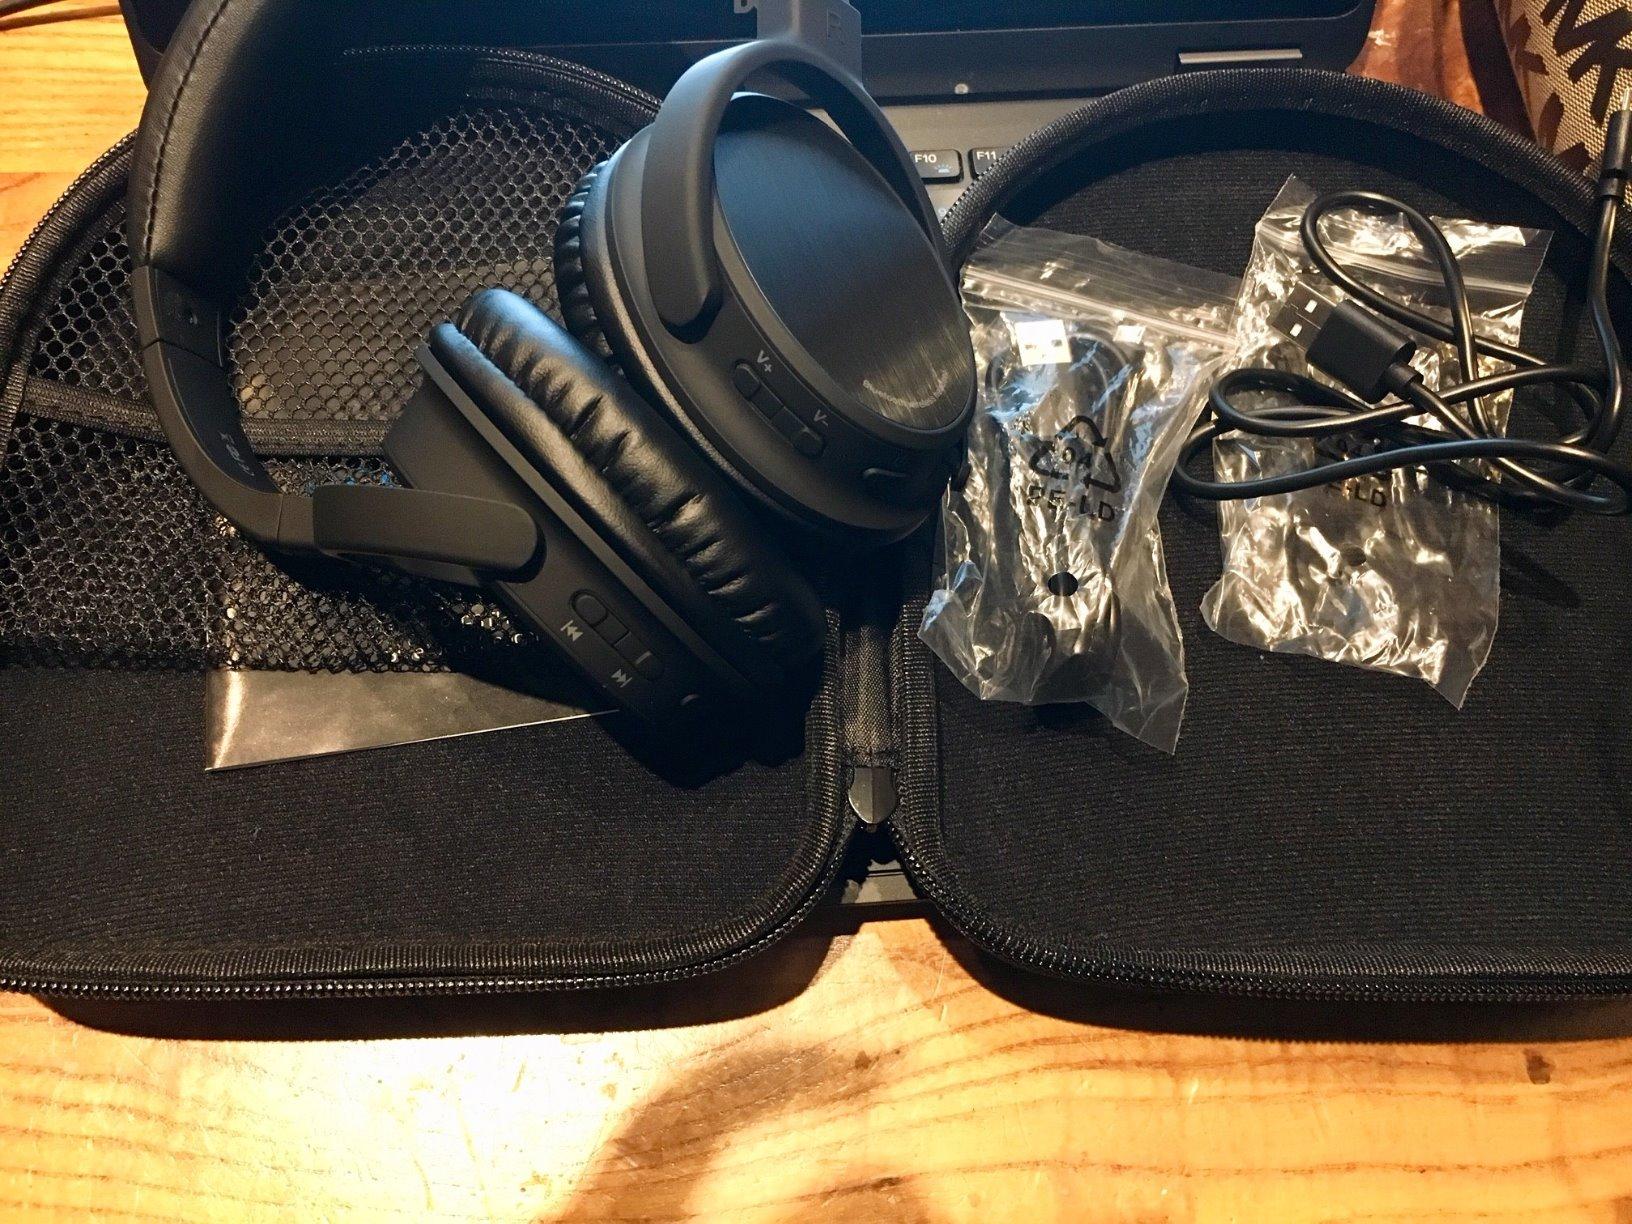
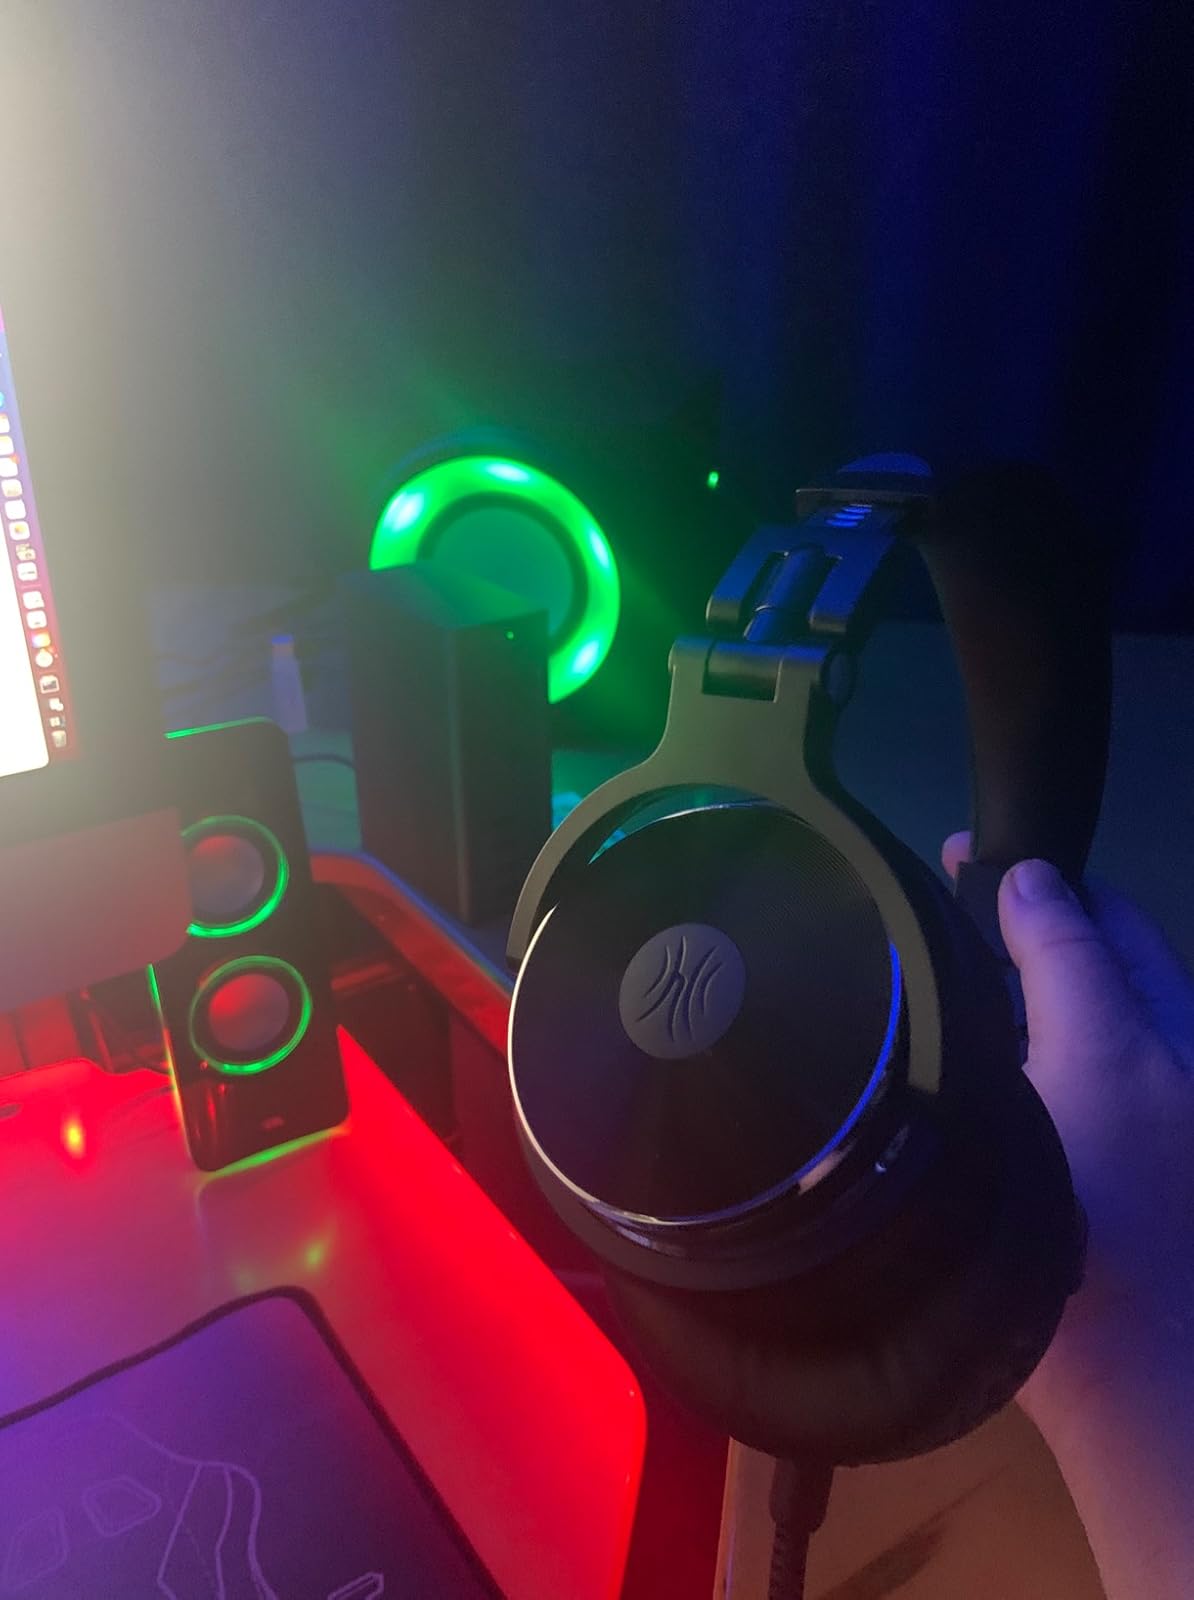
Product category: headphones
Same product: no